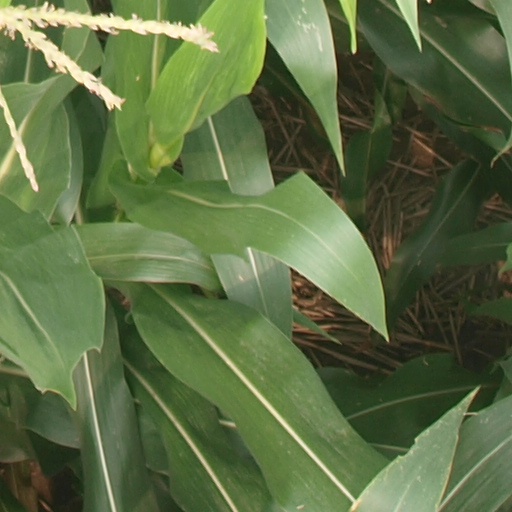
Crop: maize; corn